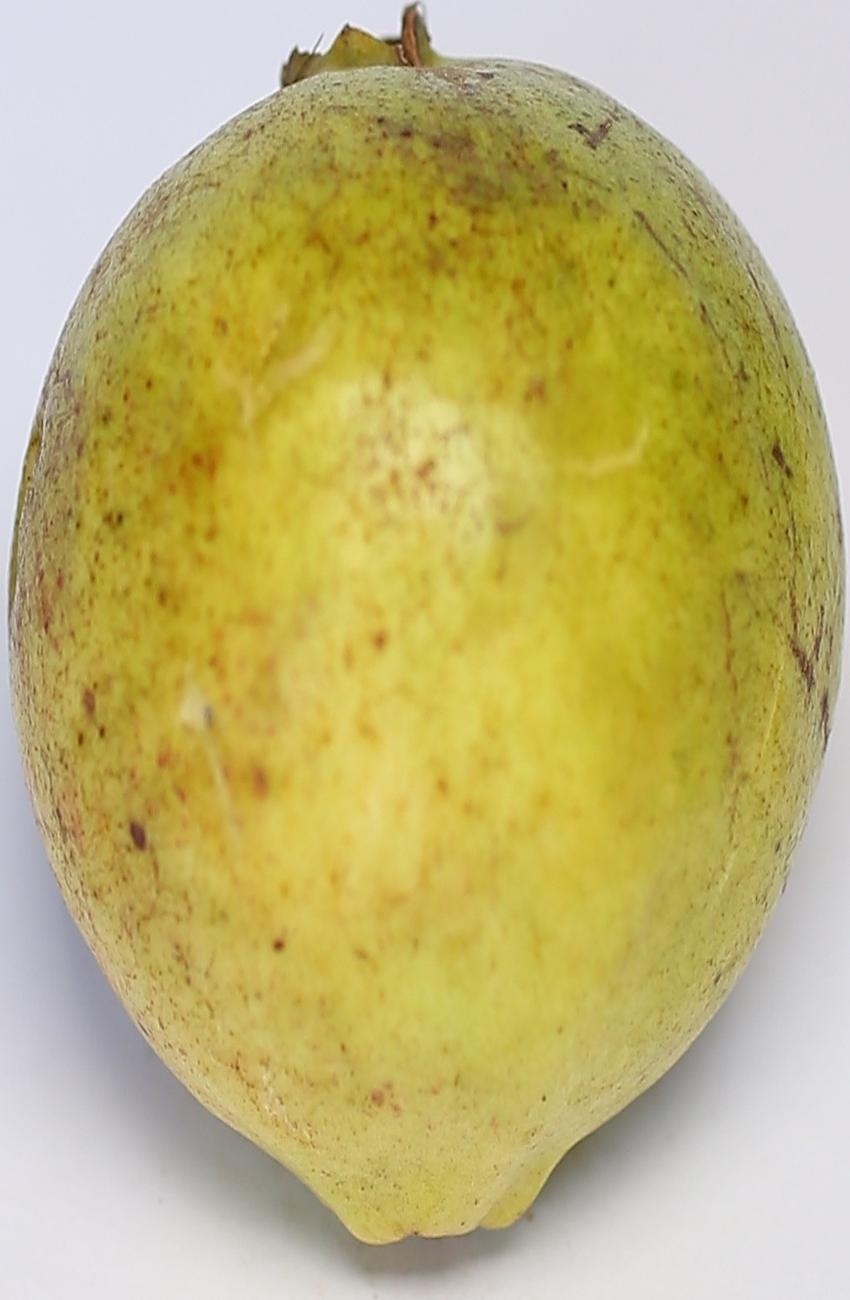
Maturity: mature-green
Variety: riyali